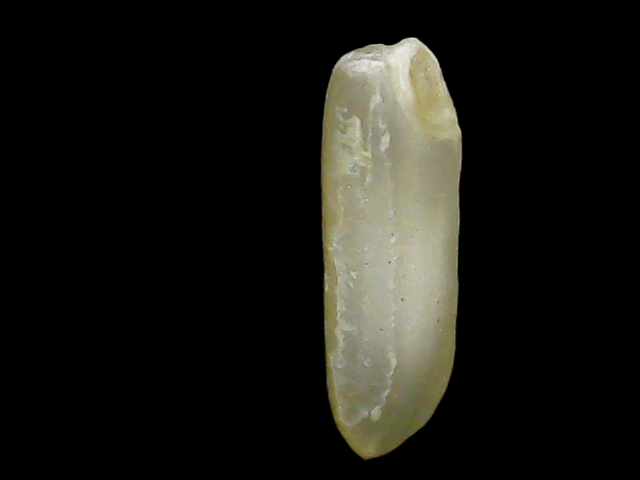
Rice variety: Binadhan21